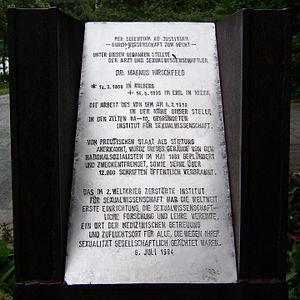
Magnus Hirschfeld, né le 14 mai 1868 à Kolberg et mort le 14 mai 1935 à Nice, est un médecin allemand. Premier à étudier la sexualité humaine sur des bases scientifiques et dans sa globalité, il est l'un des pères fondateurs des mouvements de libération homosexuelle. Hirschfeld a lutté contre la persécution des homosexuels allemands soumis au paragraphe 175.